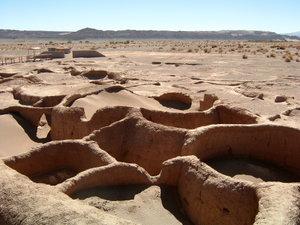
Les Atacamas s'auto-dénomment Lickan-antay dans leur langue, le kunza, ce qui peut se traduire par les habitants du territoire. Également appelés Alpatamas, Kunzas, Likan-antai ou Likanantaí, ils sont une ethnie autochtone d'Amérique du Sud qui habitait l'intérieur du désert d'Atacama, depuis les alentours du cours du río Loa au nord, jusqu'à Copiapó au sud. Ils occupaient les ravins et les vallées de ce désert, ainsi que les flancs de la Cordillère des Andes, y compris toute la Puna de Atacama.
Tulor est un site archéologique du nord du Chili.